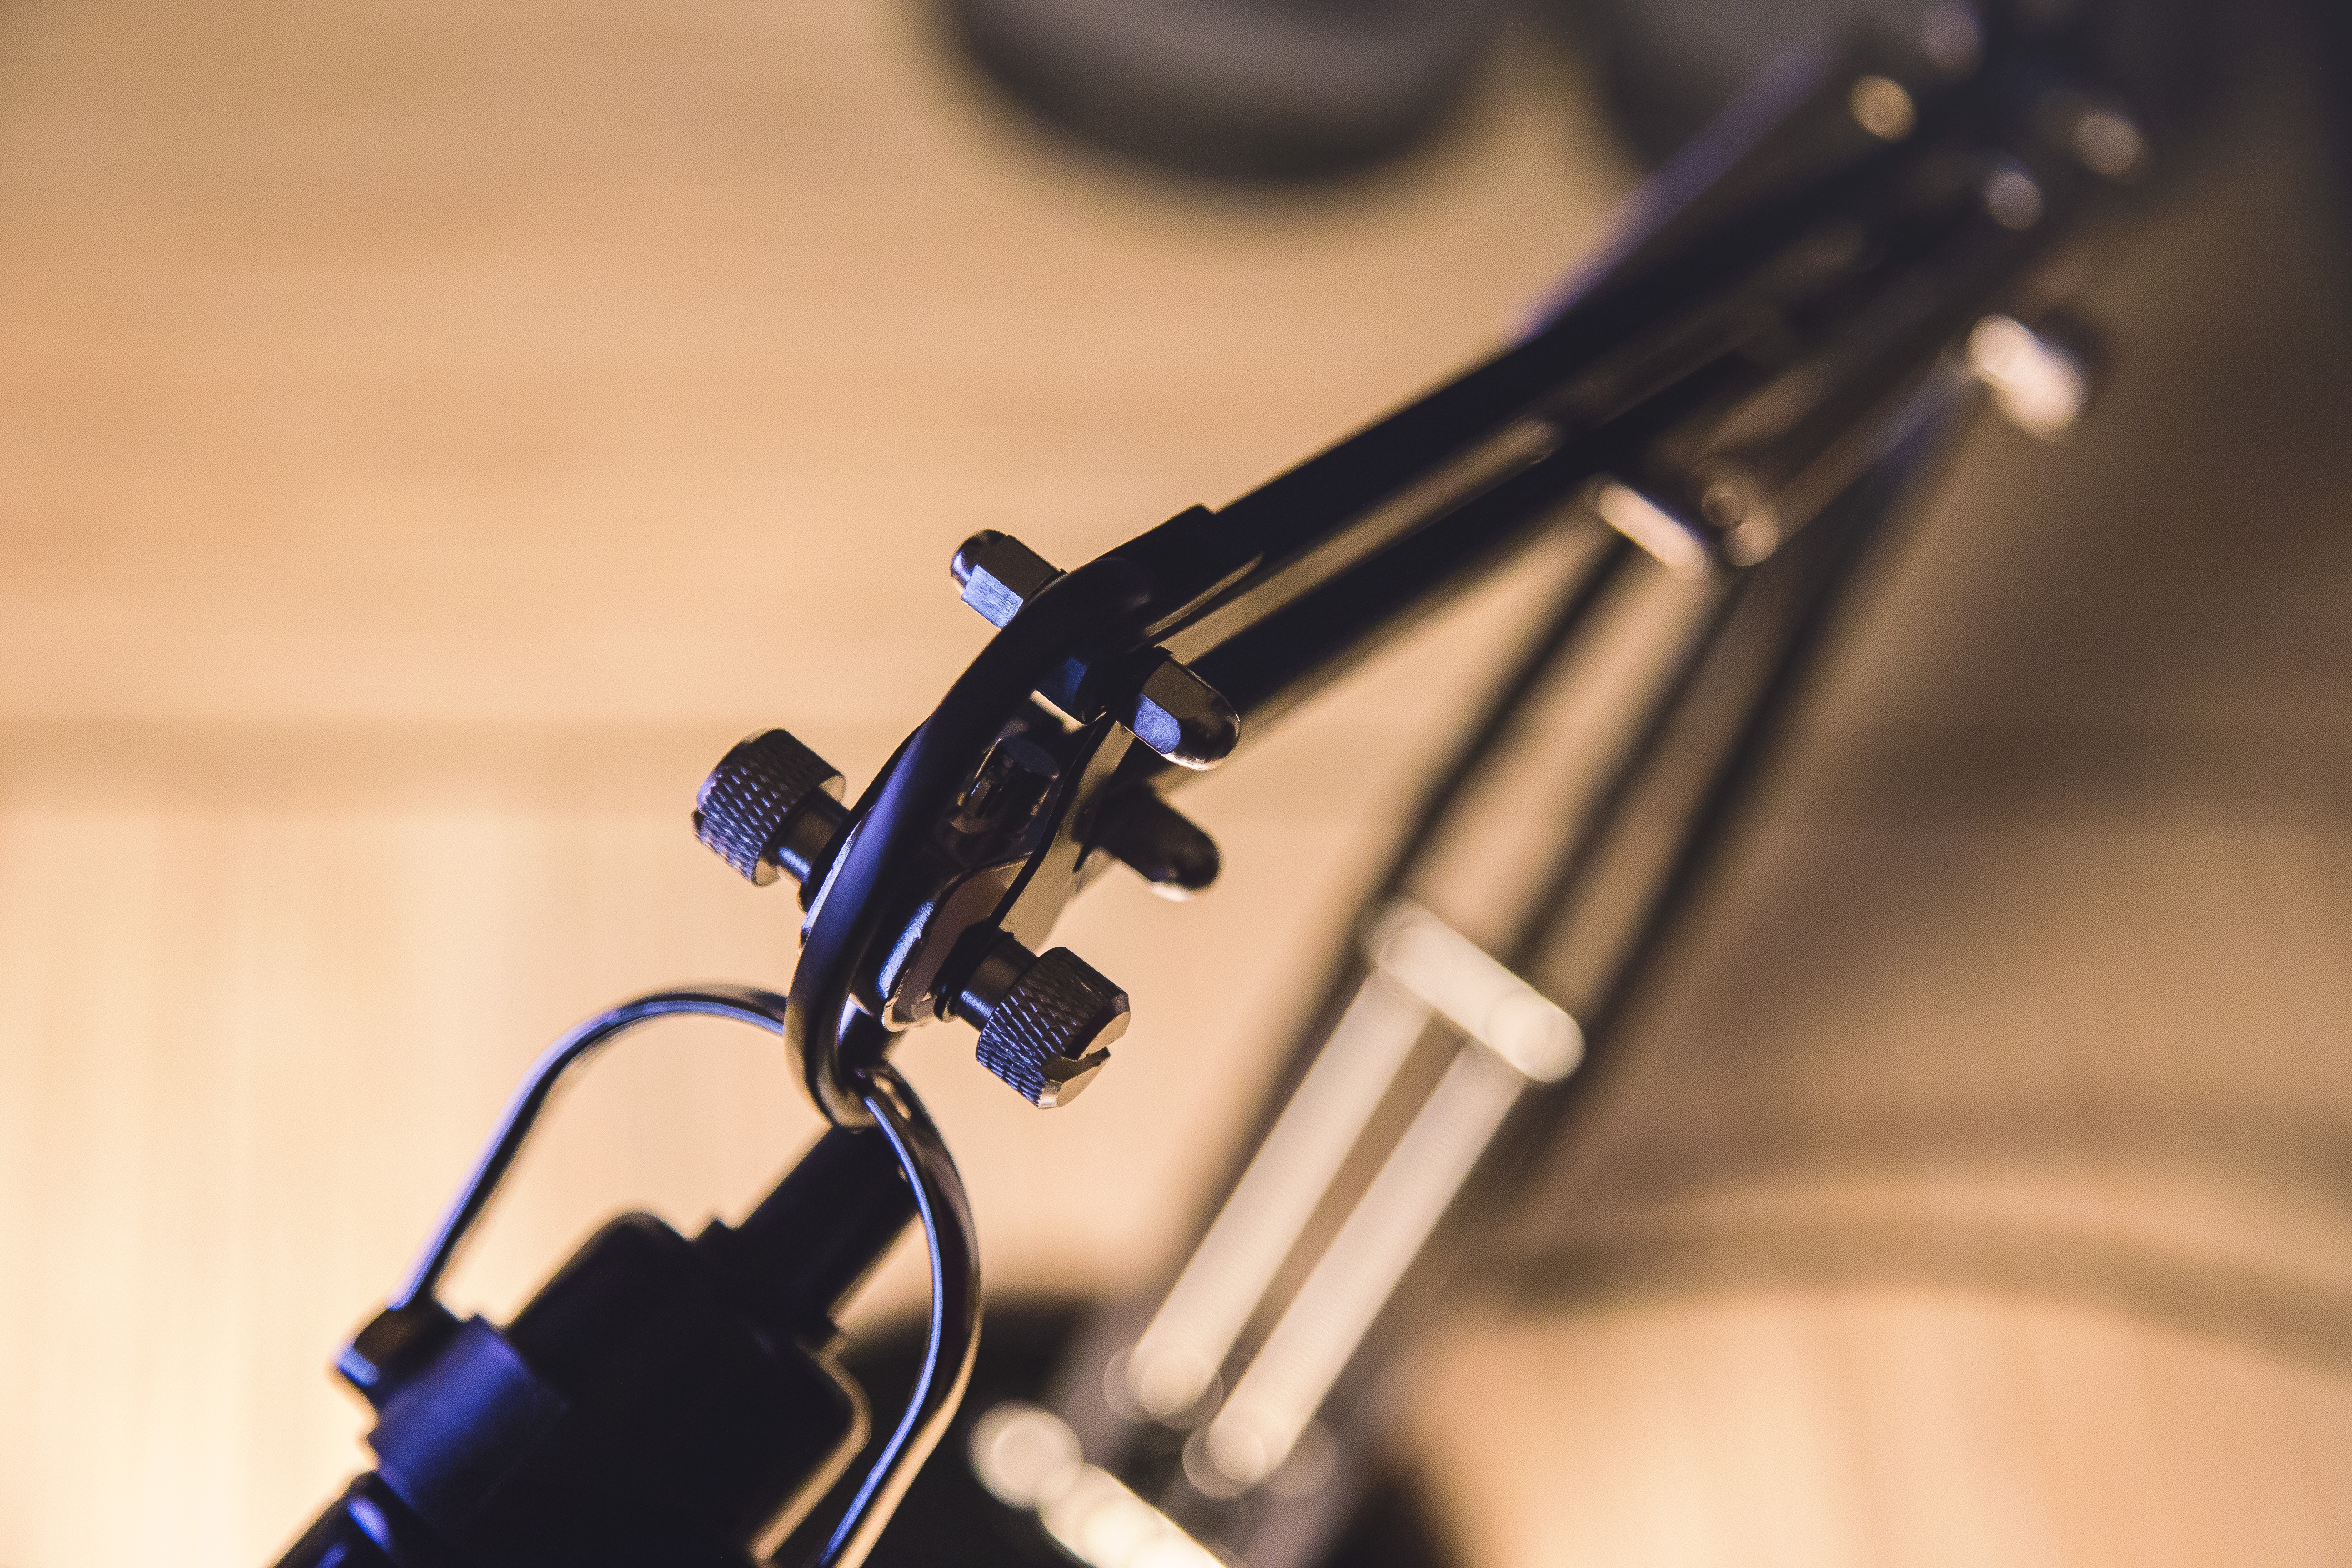
light, technology, interior, bicycle, vehicle, metal, lamp, modern, musical instrument, close up, design, style, detail, illumination